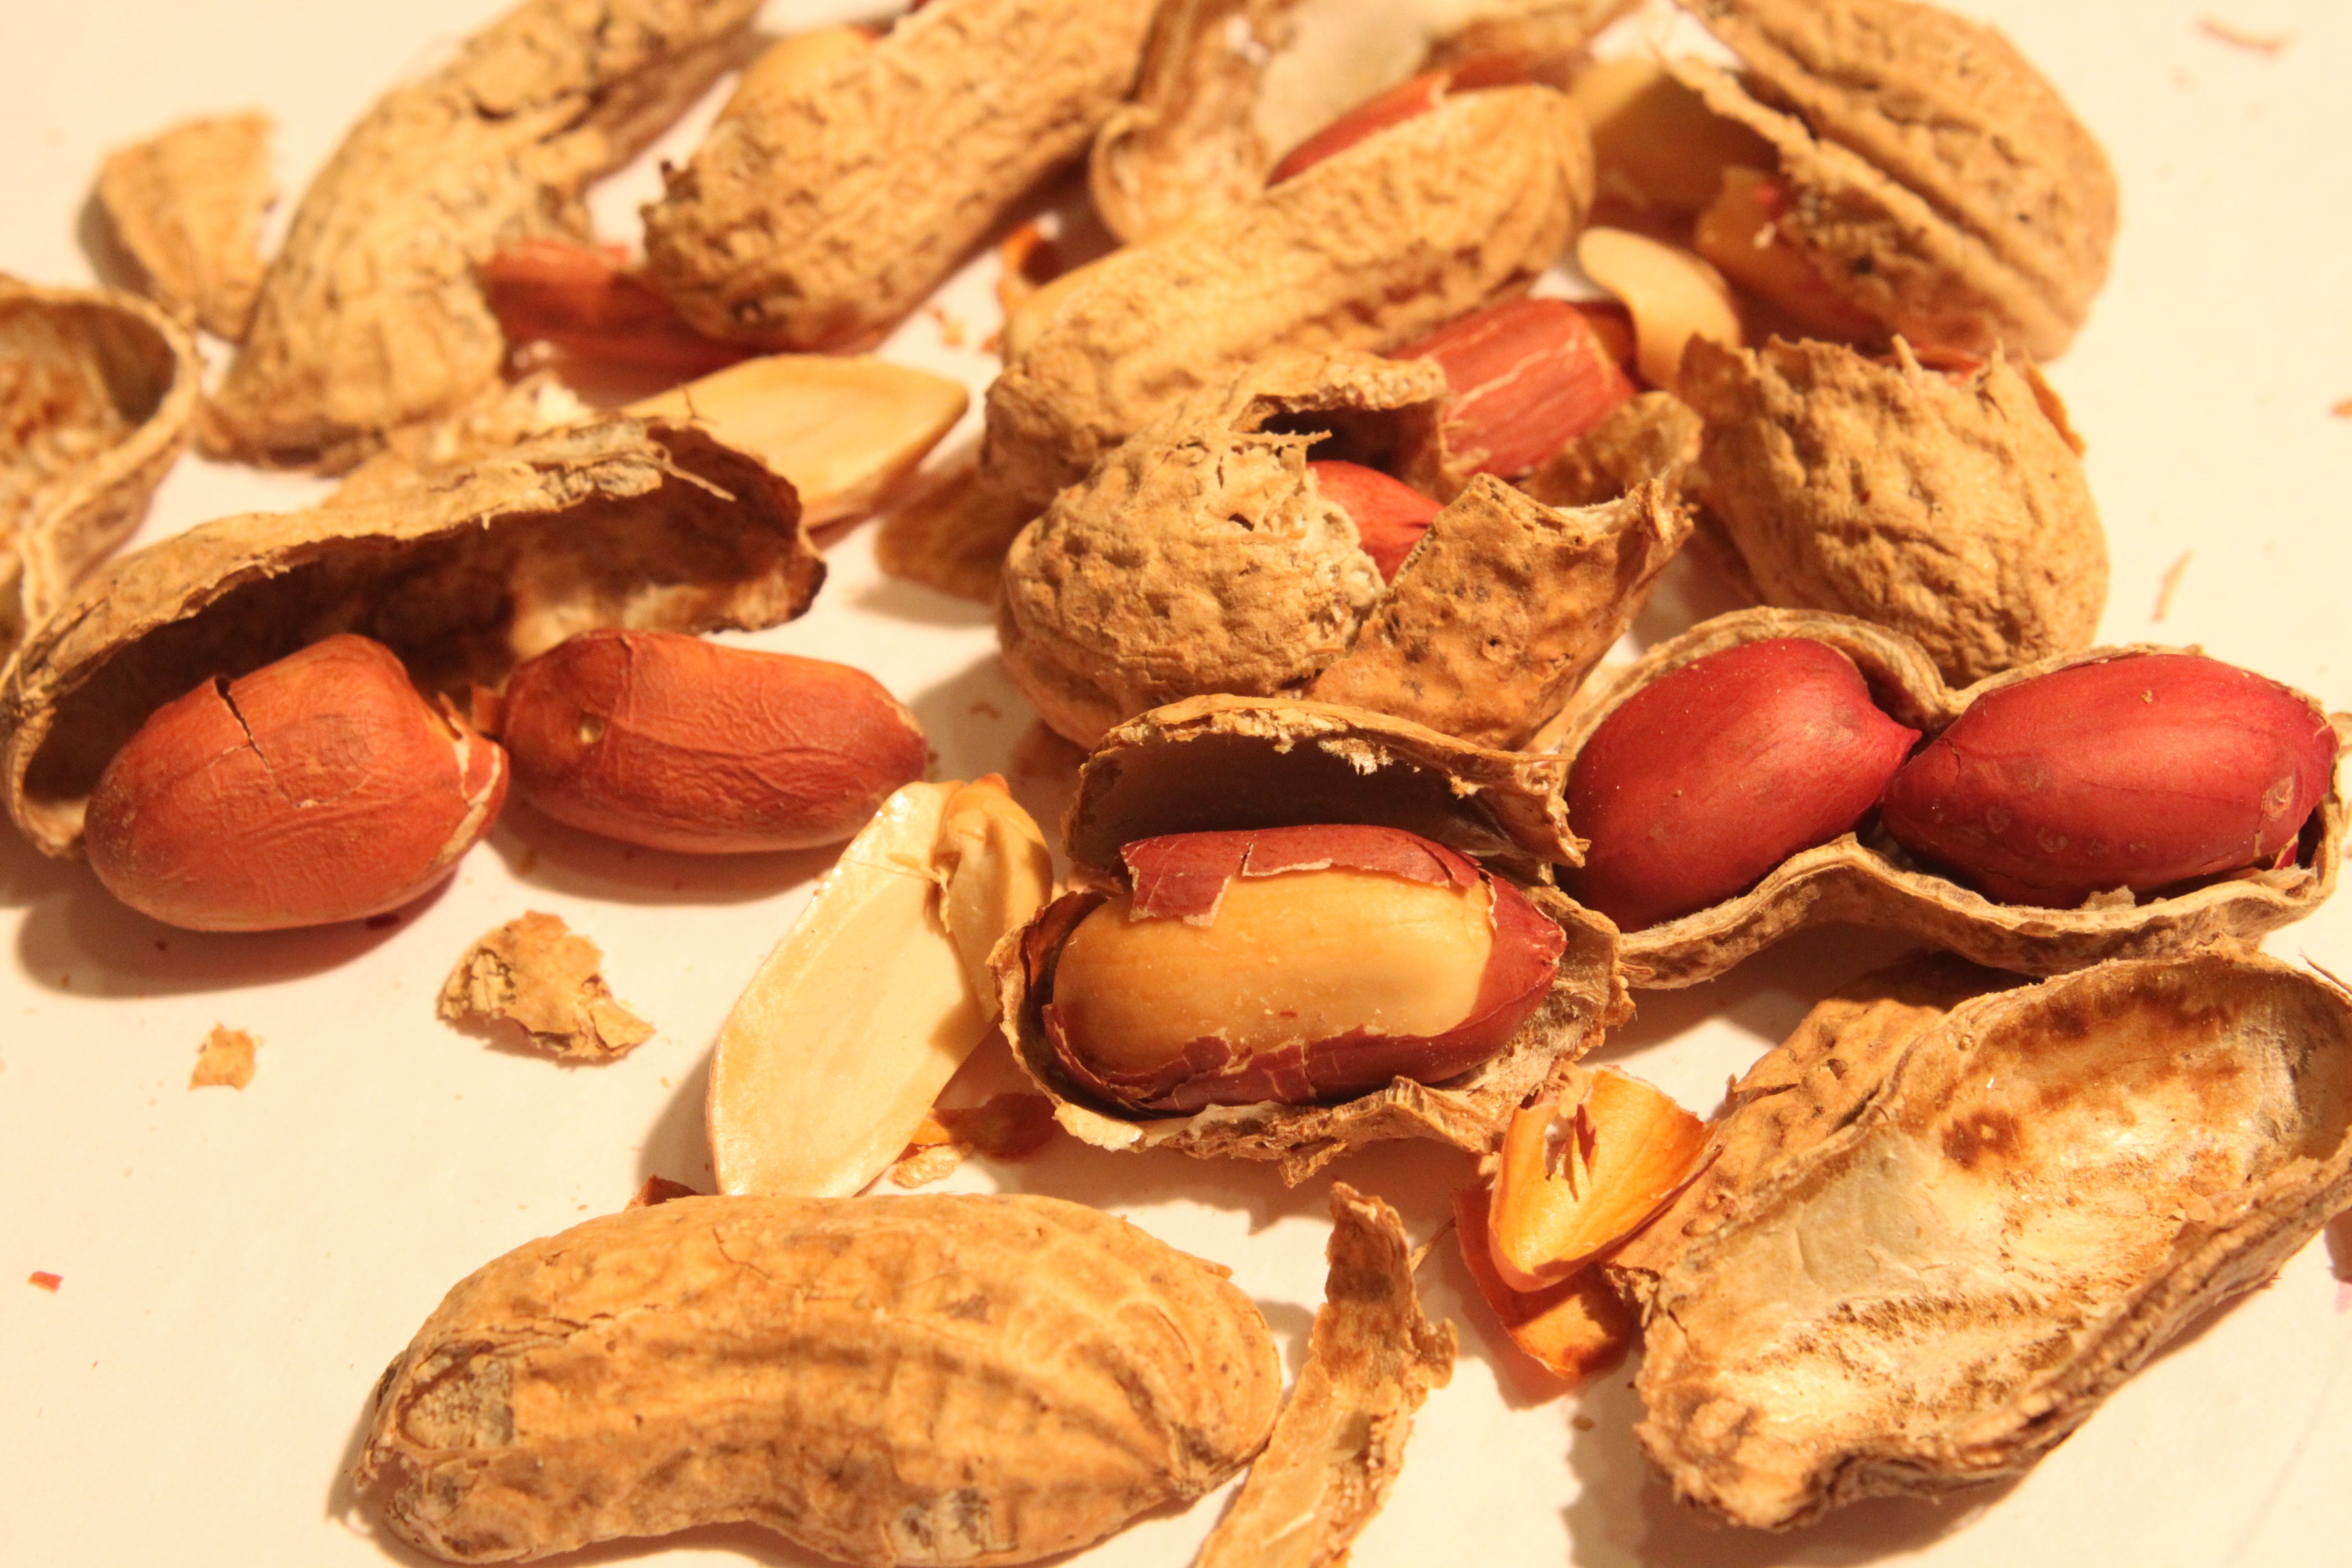
plant, fruit, food, produce, broken, drink, nut, shell, smashed, skin, peanut, roasted, flowering plant, land plant, nuts seeds